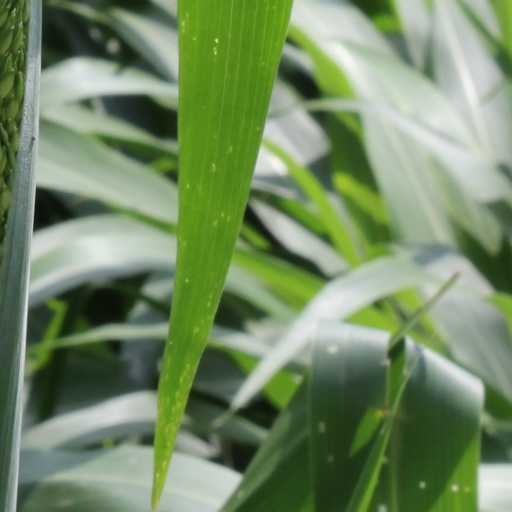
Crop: sorghum